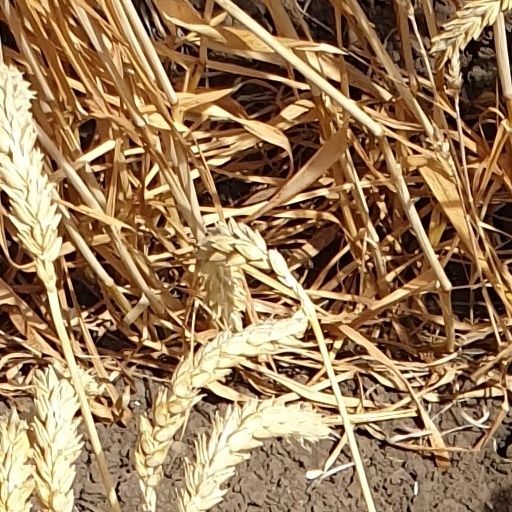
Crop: wheat